Wool

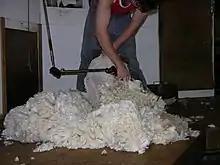
Fine Merino shearing in Lismore, Victoria

Wool is produced by follicles which are small cells located in the skin. These follicles are located in the upper layer of the skin called the epidermis and push down into the second skin layer called the dermis as the wool fibers grow. Follicles can be classed as either primary or secondary follicles. Primary follicles produce three types of fiber: kemp, medullated fibers, and true wool fibers. Secondary follicles only produce true wool fibers. Medullated fibers share nearly identical characteristics to hair and are long but lack crimp and elasticity. Kemp fibers are very coarse and shed out.